Gacaca court

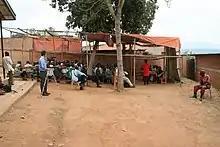
A Gacaca trial

The Gacaca courts were a system of transitional justice in Rwanda following the 1994 genocide. 'Gacaca', meaning "short grass" referred to the public space where neighborhood male elders ("abagabo") would meet to solve local problems. The name was chosen in 2001 for the national criminal justice system created in order to try those implicated in the 1994 Rwandan genocide, during which over 1,000,000 people were killed, tortured and raped. In 1994, the United Nations Security Council created the International Criminal Tribunal for Rwanda to try high-ranking government and army officials accused of genocide, war crimes, and crimes against humanity. Legally established in 2001, the Gacaca courts began conducting trials in 2002 and proliferated throughout the country by early 2007. The Gacaca courts were presented as a method of transitional justice, claimed by the Rwandan government to promote communal healing and rebuilding in the wake of the genocide.